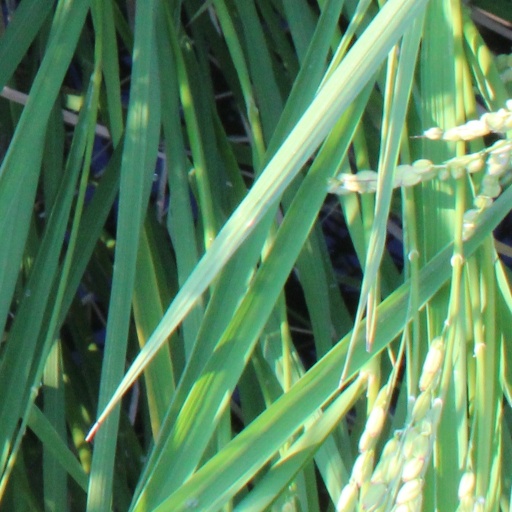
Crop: rice